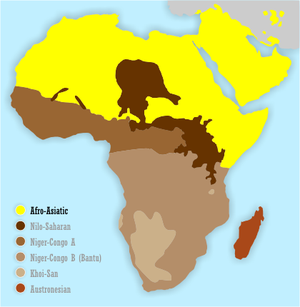
Les langues tchadiques sont une des branches de la famille des langues chamito-sémitiques. Ces langues, très nombreuses, sont parlées en Afrique, essentiellement au Nord du Cameroun et au Tchad, par plus de 50 millions de locuteurs.